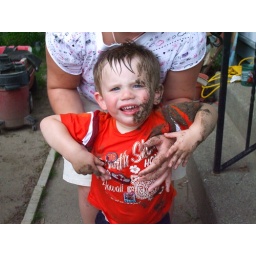
This was right after he ran down the hill in our yard. As you can see, face plant!